XCOM: Enemy Unknown

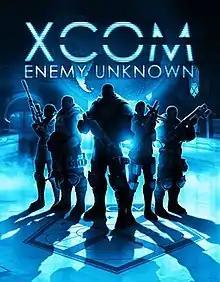

XCOM: Enemy Unknown is a 2012 turn-based tactics video game developed by Firaxis Games and published by 2K. It is a "reimagining" of the 1994 strategy game "" (also known as "X-COM: UFO Defense"). "XCOM: Enemy Unknown" is set during an alien invasion of Earth in an alternative version of 2015; the player controls an elite, multinational, paramilitary organization called XCOM and commands troops in a series of turn-based tactical missions. Between missions, the player directs the research and development of technologies from recovered alien technology and captured prisoners, expands XCOM's base of operations, manages finances, and monitors and responds to alien activity.